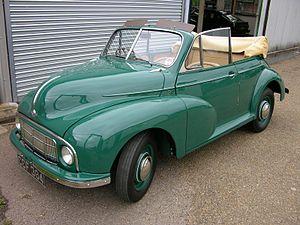
La Morris Minor est une voiture du constructeur britannique Morris, présentée à l'Earls Court Motor Show, à Londres, le 20 septembre 1948. Conçue sous la direction de Alec Issigonis, plus de 1,3 million d'exemplaires ont été produits entre 1948 et 1972, en trois séries: la MM, la Série II et, enfin, la série 1000.